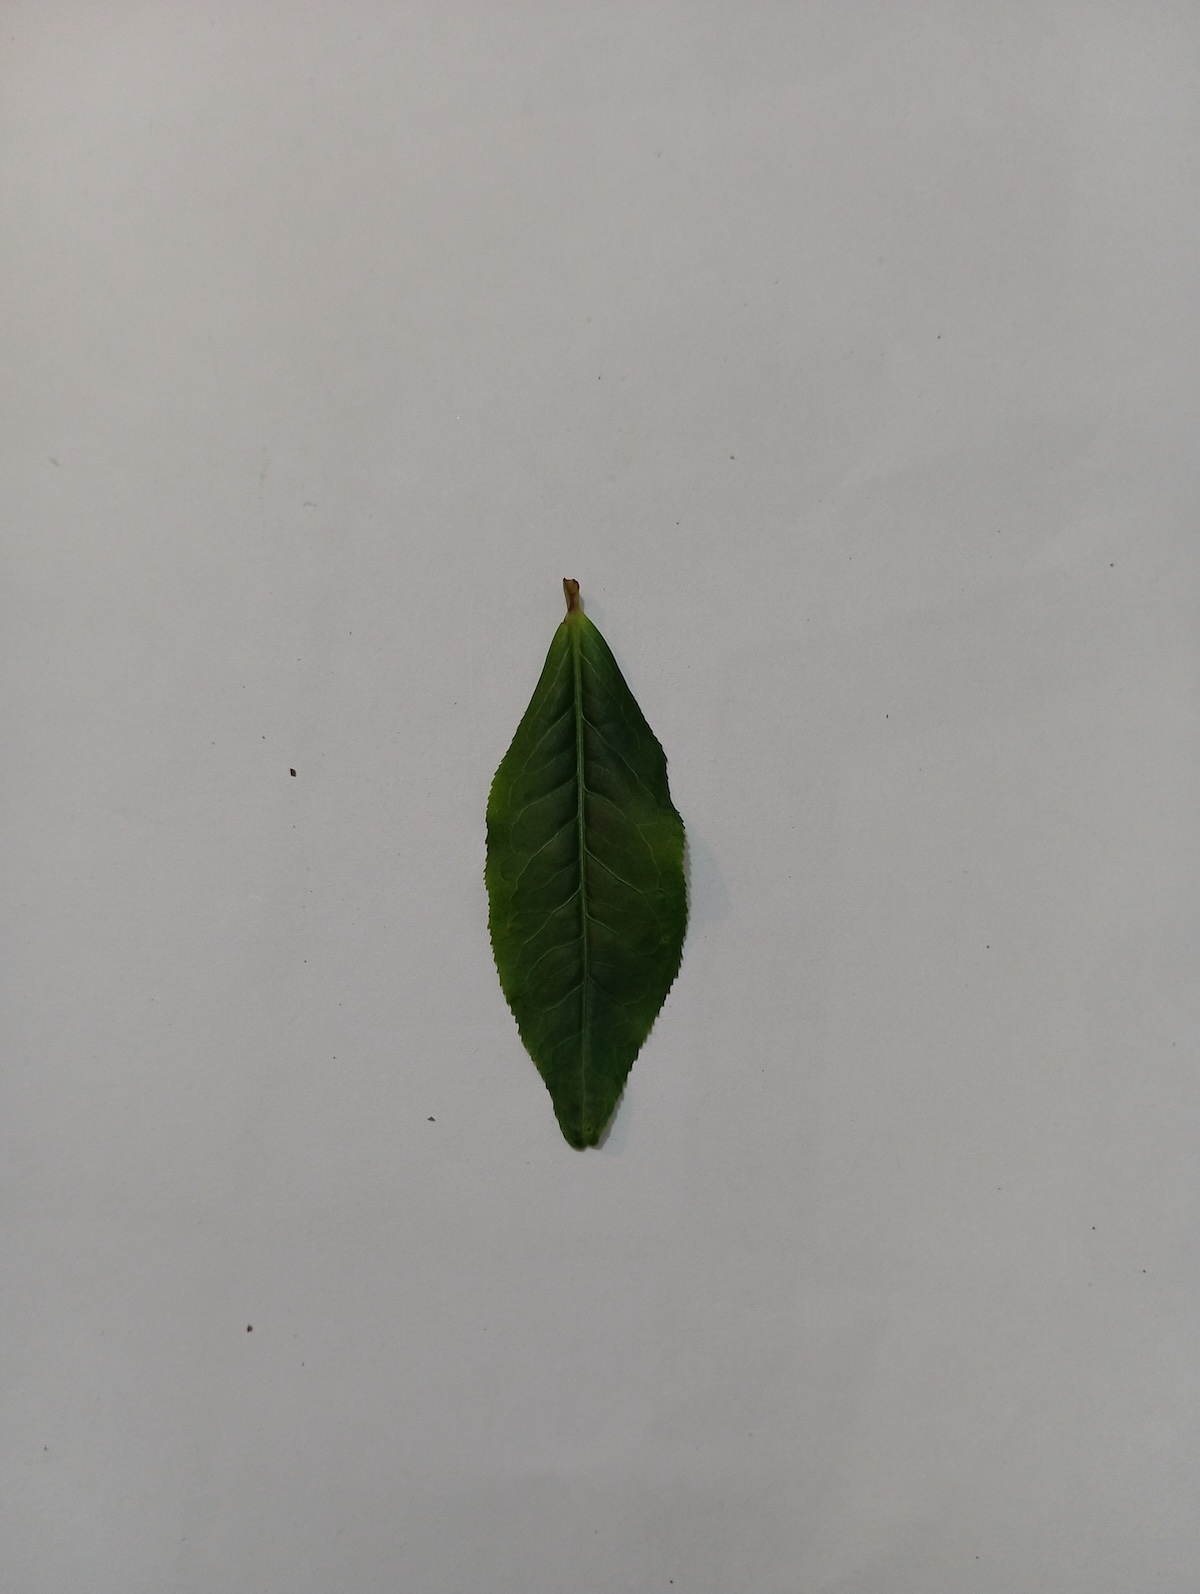
Label: Healthy leaf